Sweetheart Abbey

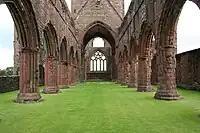
Looking eastwards, the impressive nave of the abbey church leading (under the dramatic bell tower) to the chancel, with its richly carved and traceried windows. Above the rows of pillars, the triforia can just be seen.

The village which stands next to the ruins today, is now known as New Abbey. At the other end of the main street is Monksmill, a corn mill. Although the present buildings date from the late 18th century, there was an earlier mill built by and for the monks of the abbey which serviced the surrounding farms.